Compact car

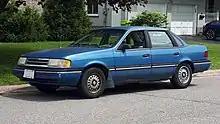
Ford Tempo (1988–1991)

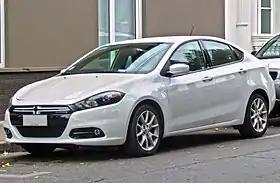
Dodge Dart (2013–2016)

In the 1985 model year, compact cars classified by the EPA included Ford's Escort and Tempo as well as the Chevrolet Cavalier. For the 2019 model year, the best sellers were the Toyota Corolla and Honda Civic.